Israeli settlement

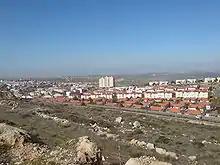
Ariel, one of the four biggest settlements in the West Bank

Ariel University, formerly the College of Judea and Samaria, is the major Israeli institution of higher education in the West Bank. With close to 13,000 students, it is Israel's largest public college. The college was accredited in 1994 and awards bachelor's degrees in arts, sciences, technology, architecture and physical therapy. On 17 July 2012, the Council for Higher Education in Judea and Samaria voted to grant the institution full university status.